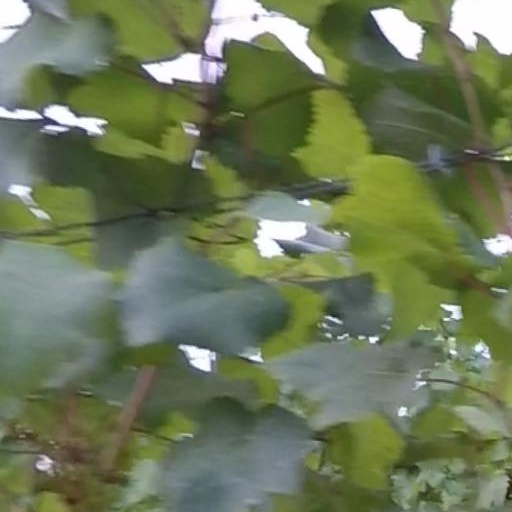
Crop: grape